Gerald R. Ford Presidential Museum

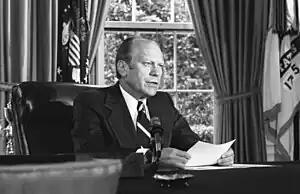
President Ford announcing his pardon of Richard Nixon from the Oval Office. September 8, 1974

Gerald Rudolph Ford, Jr. (born Leslie Lynch King, Jr.) was born on July 14, 1913. Ford served nearly 25 years as a Representative of Michigan's 5th congressional district, eight of them as the Republican Minority Leader. Serving from 1973 to 1974 as the 40th Vice President of the United States, Ford was the first person appointed to the vice-presidency under the terms of the 25th Amendment. He then became President upon Richard Nixon's resignation on August 9, 1974, and served until January 20, 1977 as the 38th President of the United States. Ford is the only President of the United States who was not elected by ballot for his terms as either President or Vice-President.